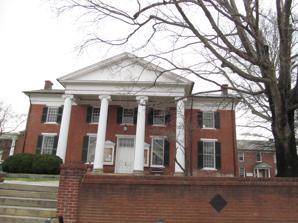
Building: Halifax County Courthouse (Virginia)
Country: United States of America
Year built: 1839
Preserved historic courthouse in Virginia, US United States historic place Halifax County Courthouse U.S. National Register of Historic Places U.S. Historic district Contributing property Virginia Landmarks Register Front elevation of the Halifax County Courthouse Show map of Virginia Show map of the United States Interactive map showing the location of Halifax County Courthouse Location Jct. US 360 and US 501, Halifax, Virginia Coordinates 36°45′56″N 78°55′46″W / 36.76556°N 78.92944°W / 36.76556; -78.92944 Area 2 acres (0.81 ha) Built 1838 ( 1838 ) -1839 Built by Cosby, Dabney, Sr. Architectural style Federal NRHP reference No. 82004563 VLR No. 230-0077 Significant dates Added to NRHP September 16, 1982 Designated VLR December 15, 1981 Halifax County Courthouse is a historic county courthouse located at Halifax , Halifax County, Virginia .  It was designed and built in 1838-1839 by Dabney Cosby .  It is a two-story, T-shaped brick building in the Federal style. The front facade features a two-story, tetrastyle portico in the Greek Ionic order . It was listed on the National Register of Historic Places in 1982. It is located in the Town of Halifax Court House Historic District . References